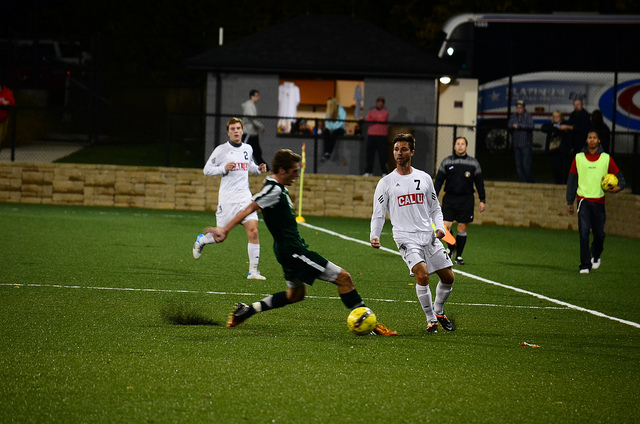
các cầu thủ bóng đá đang thi đấu ở trên sân